Occitania

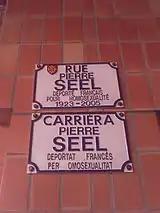
A bilingual street sign in Toulouse

The Occitan language is only recognized as official, protected and promoted in the Val d'Aran (in Spain); in Italy it has the status of a protected language; and in France it only has acceptance in the educational network but without legal recognition.